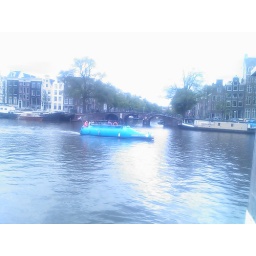
spotted the message in a bottle on amstel